Mark Day (actor)

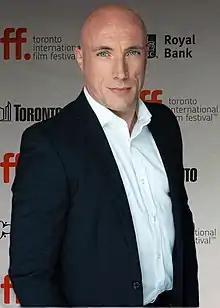
Mark Day in 2018 at TIFF

Mark Day (born October 4, 1978) is a Canadian actor and broadcaster from Port Hawkesbury, Nova Scotia.